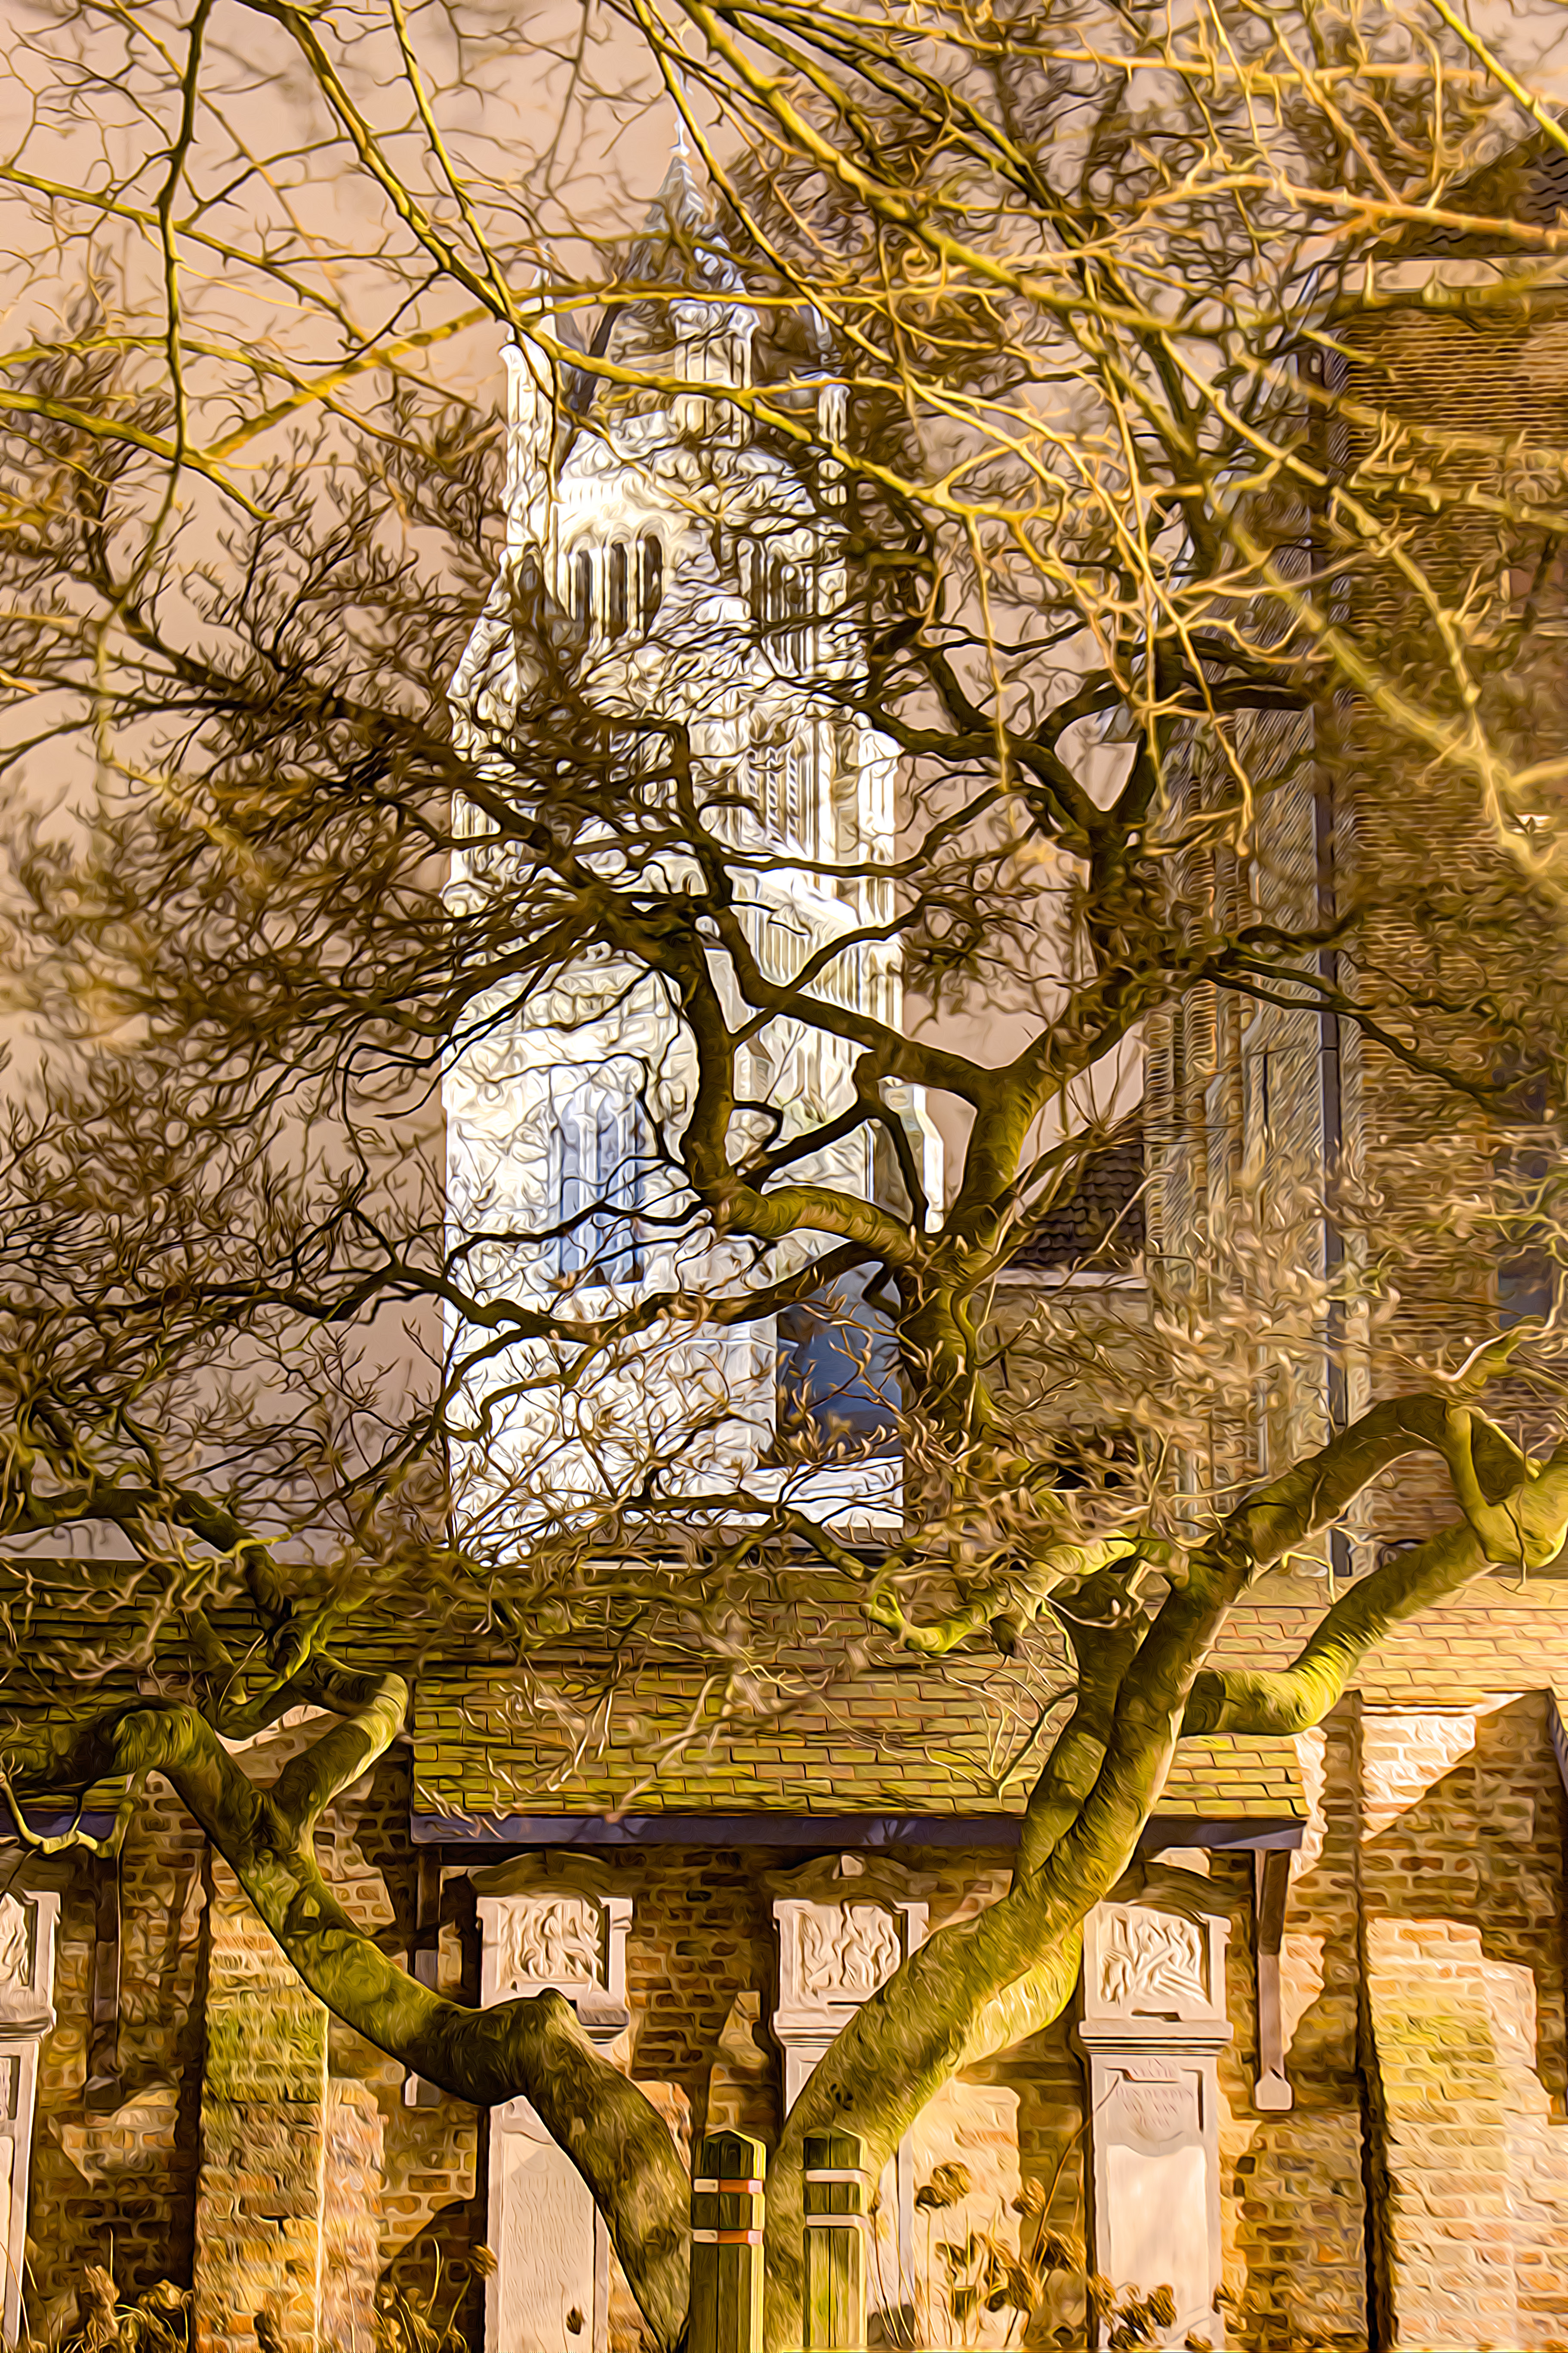
tree, plant, night, house, flower, building, village, tower, autumn, chapel, place of worship, belgium, nightphotography, temple, ruins, monastery, shrine, belgien, middle ages, bruges, brugge, belgica, brujas, ancient history